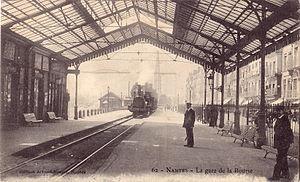
Carte postale ancienne éditée par Artaud et Nozais à Nantes, n°62 :NANTES - La Gare de la Bourse.En arrière plan figure le pont transbordeur inauguré le 3 août 1903.
Le palais de la Bourse est un monument situé sur la commune de Nantes, en France. Construit à la fin du XVIIIᵉ siècle et achevé au XIXᵉ siècle pour accueillir une bourse de commerce, il est inscrit à l'inventaire supplémentaire des monuments historiques le 24 janvier 1947. Situé sur la place du Commerce, centre névralgique de la ville, il a été réhabilité à la fin du XXᵉ siècle pour devenir un magasin de la Fnac.
La ligne de Tours à Saint-Nazaire constitue une des principales lignes ferroviaires radiales françaises. Elle traverse les régions Centre-Val de Loire et Pays de la Loire et est prolongée jusqu'à la côte avec sa connexion à la ligne de Saint-Nazaire au Croisic.
La gare de Nantes, est la principale gare ferroviaire de voyageurs de l'agglomération nantaise, située dans le département de la Loire-Atlantique, en région Pays de la Loire.
La gare de la Bourse est une ancienne gare ferroviaire française de la ligne de Tours à Saint-Nazaire qui était située sur le quai de la Fosse à Nantes, en Loire-Atlantique.
Le quai de la Fosse est un quai portuaire des bords de Loire à Nantes, dans le département français de la Loire-Atlantique.